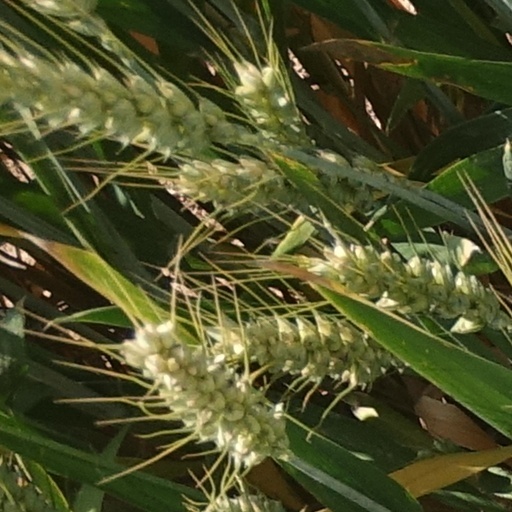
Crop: wheat